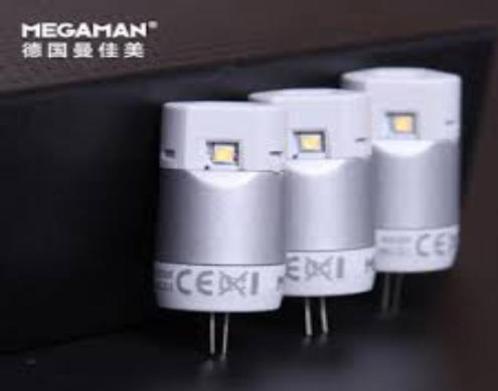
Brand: manjiamei
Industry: Necessities